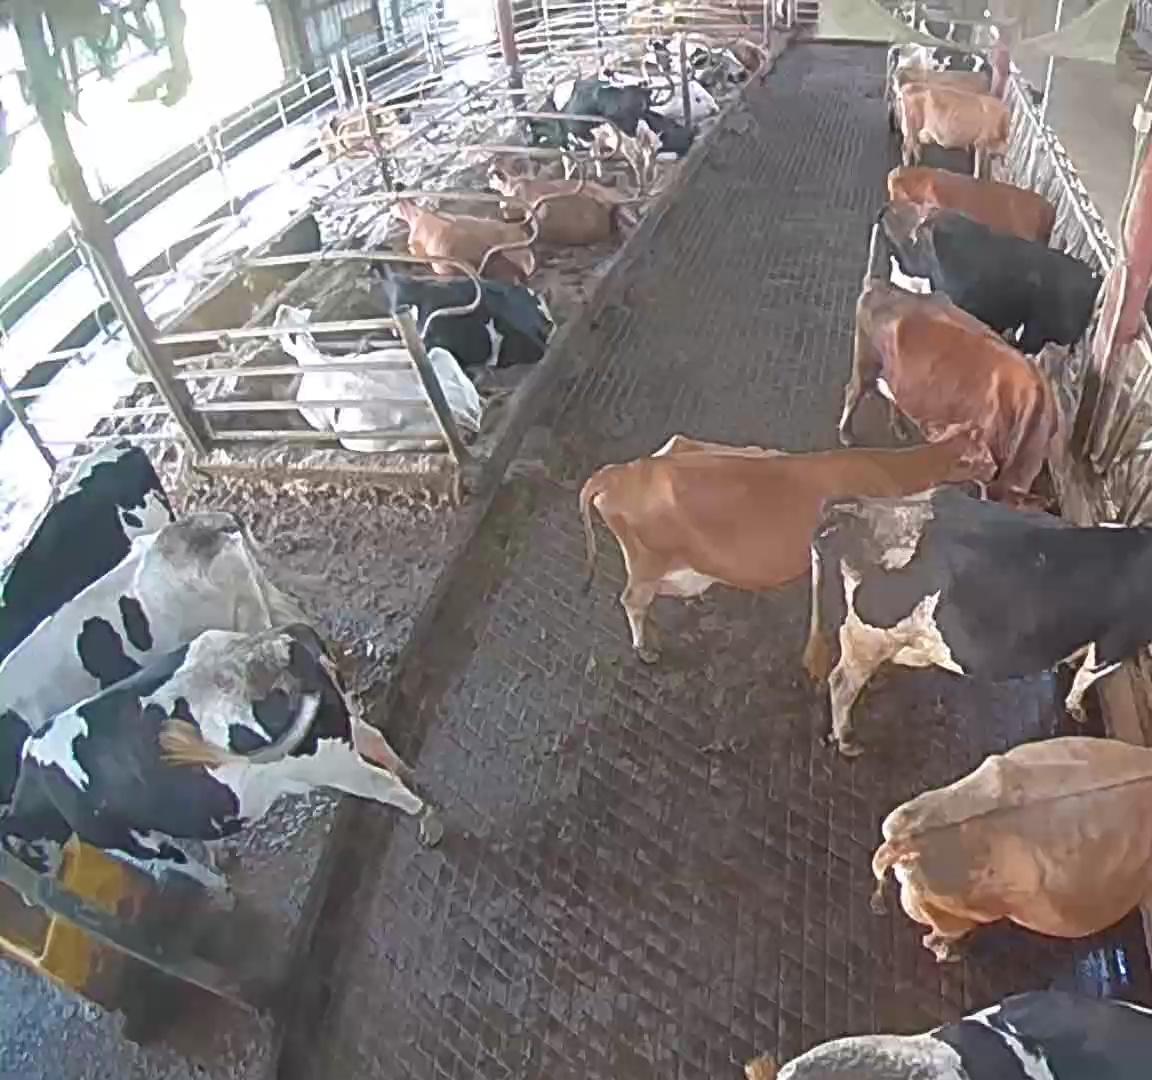
Number of cows: 21